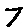
Label: 7